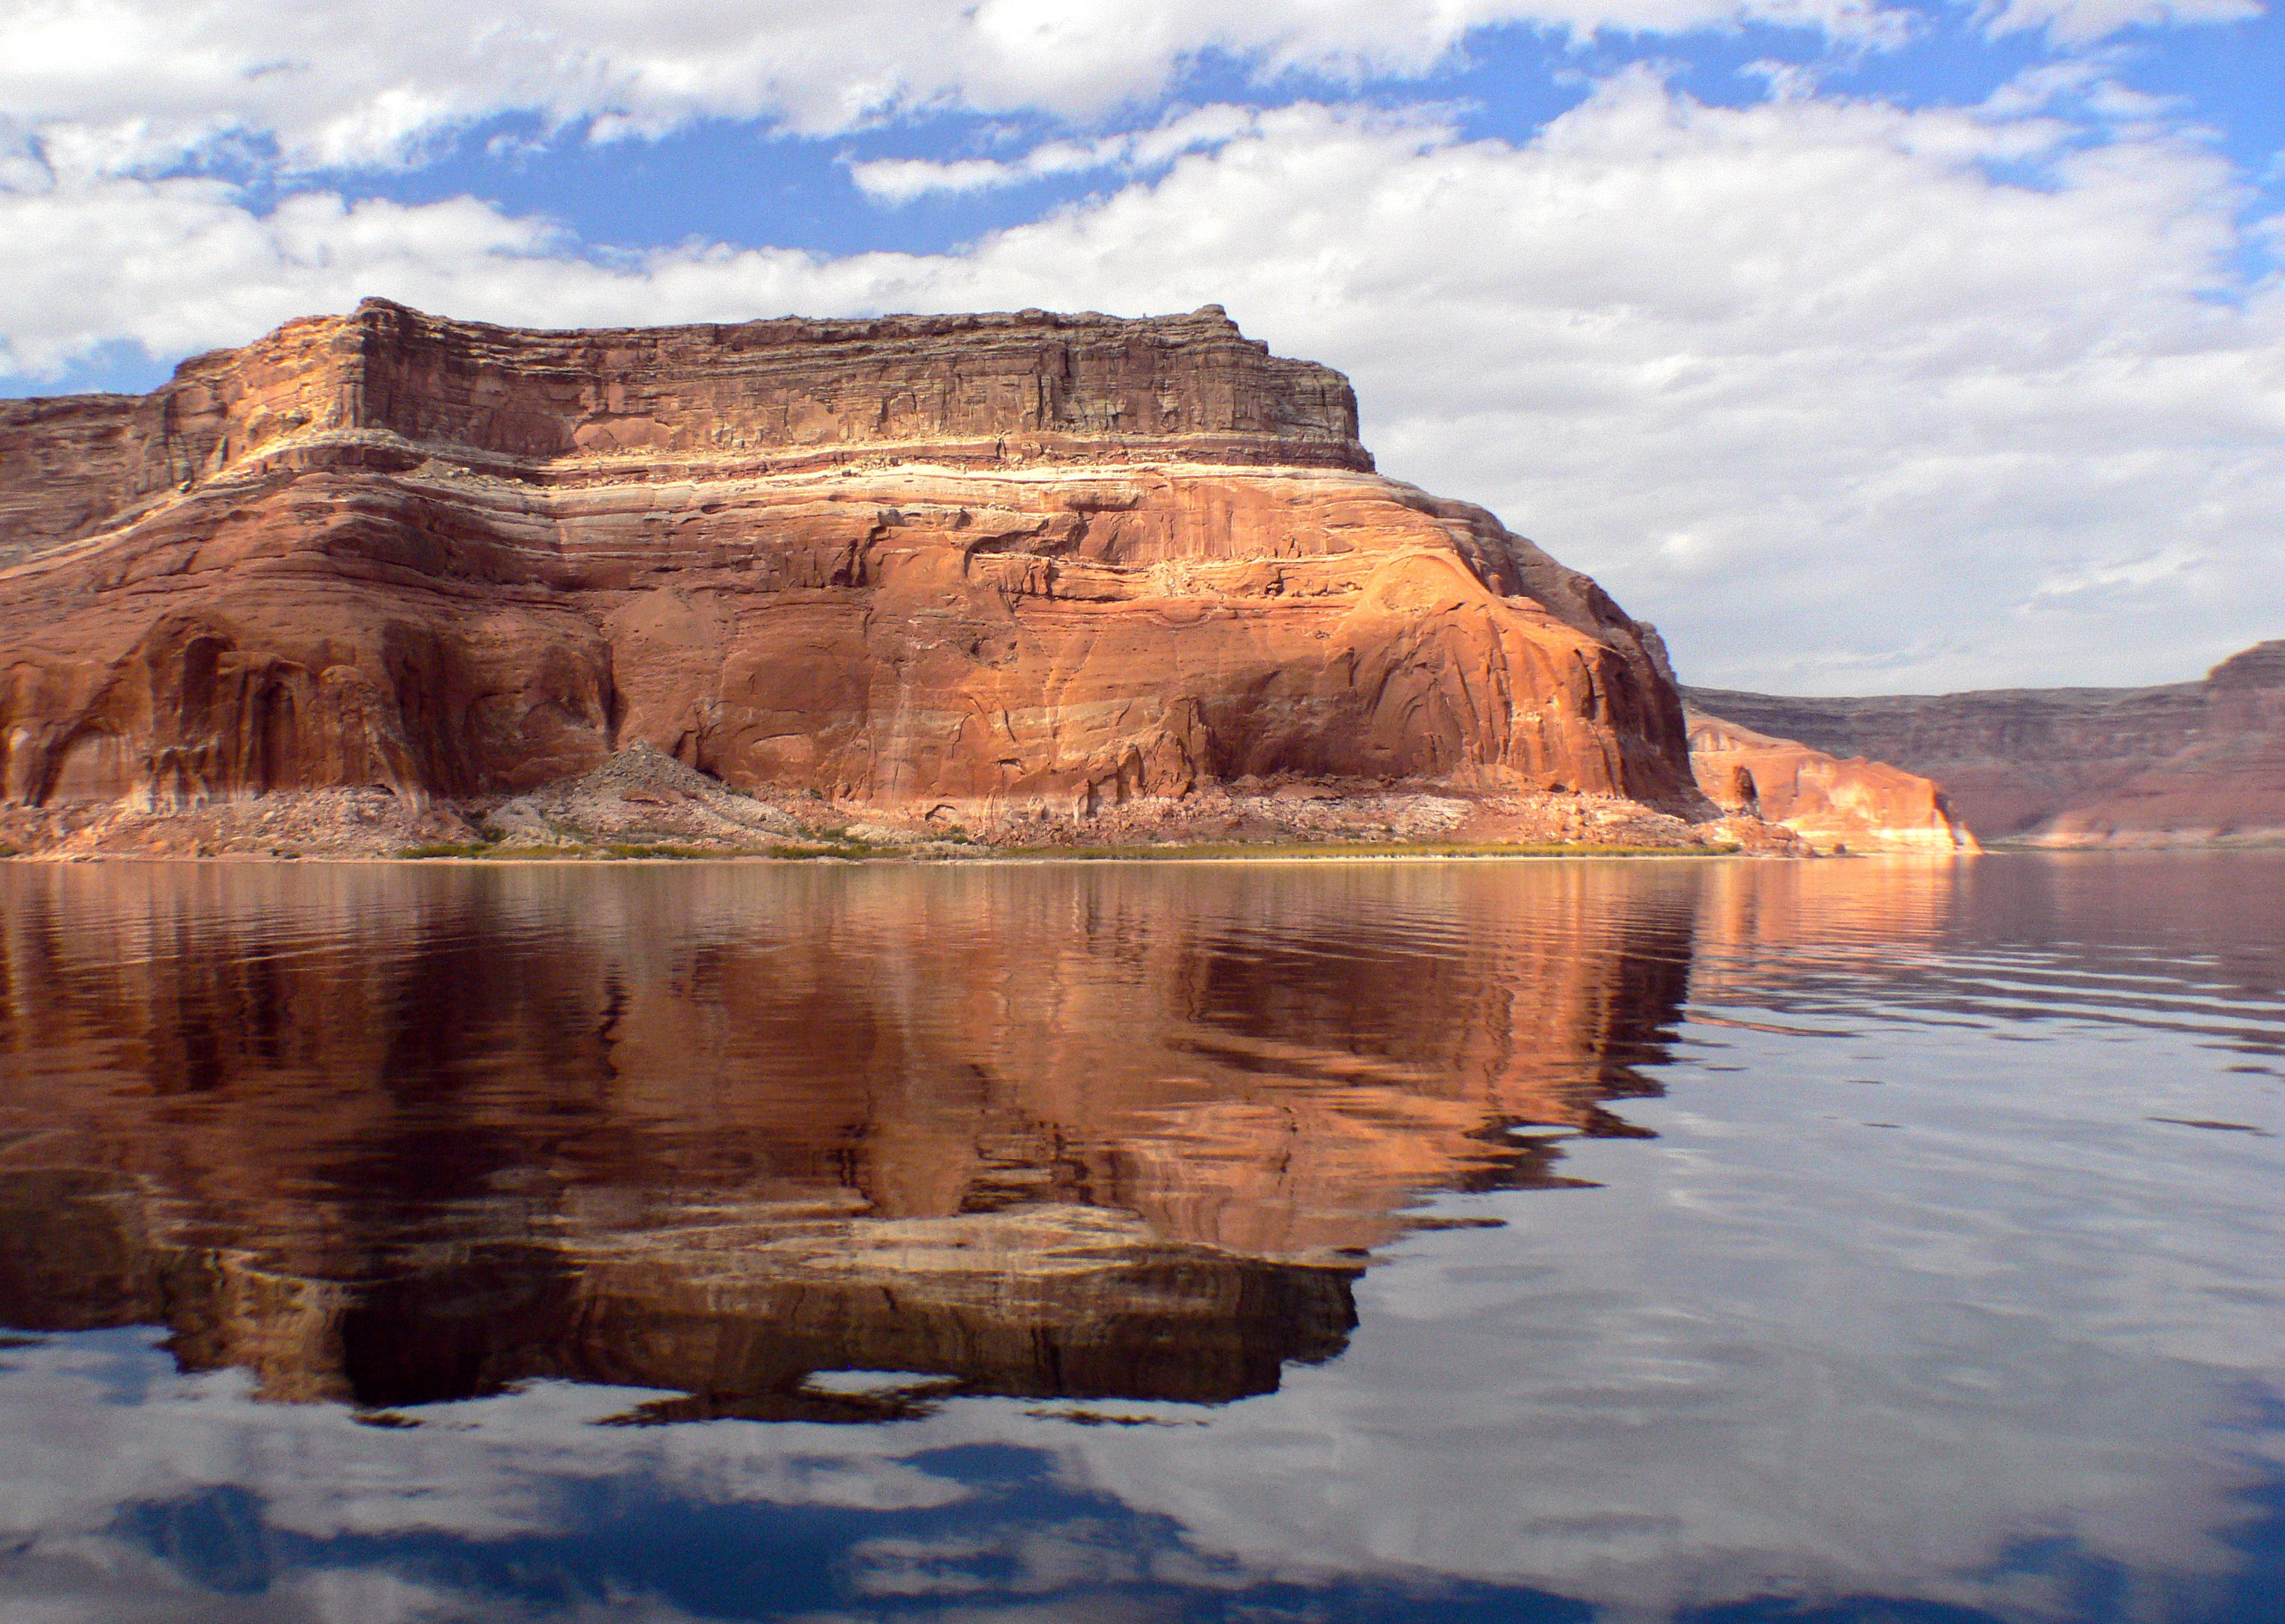
landscape, sea, coast, rock, river, formation, cliff, reflection, canyon, terrain, geology, utah, badlands, lakepowell, landform, geographical feature